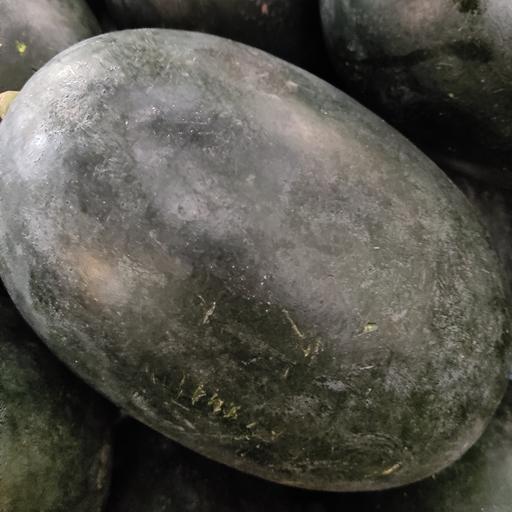
Crop type: Watermelon